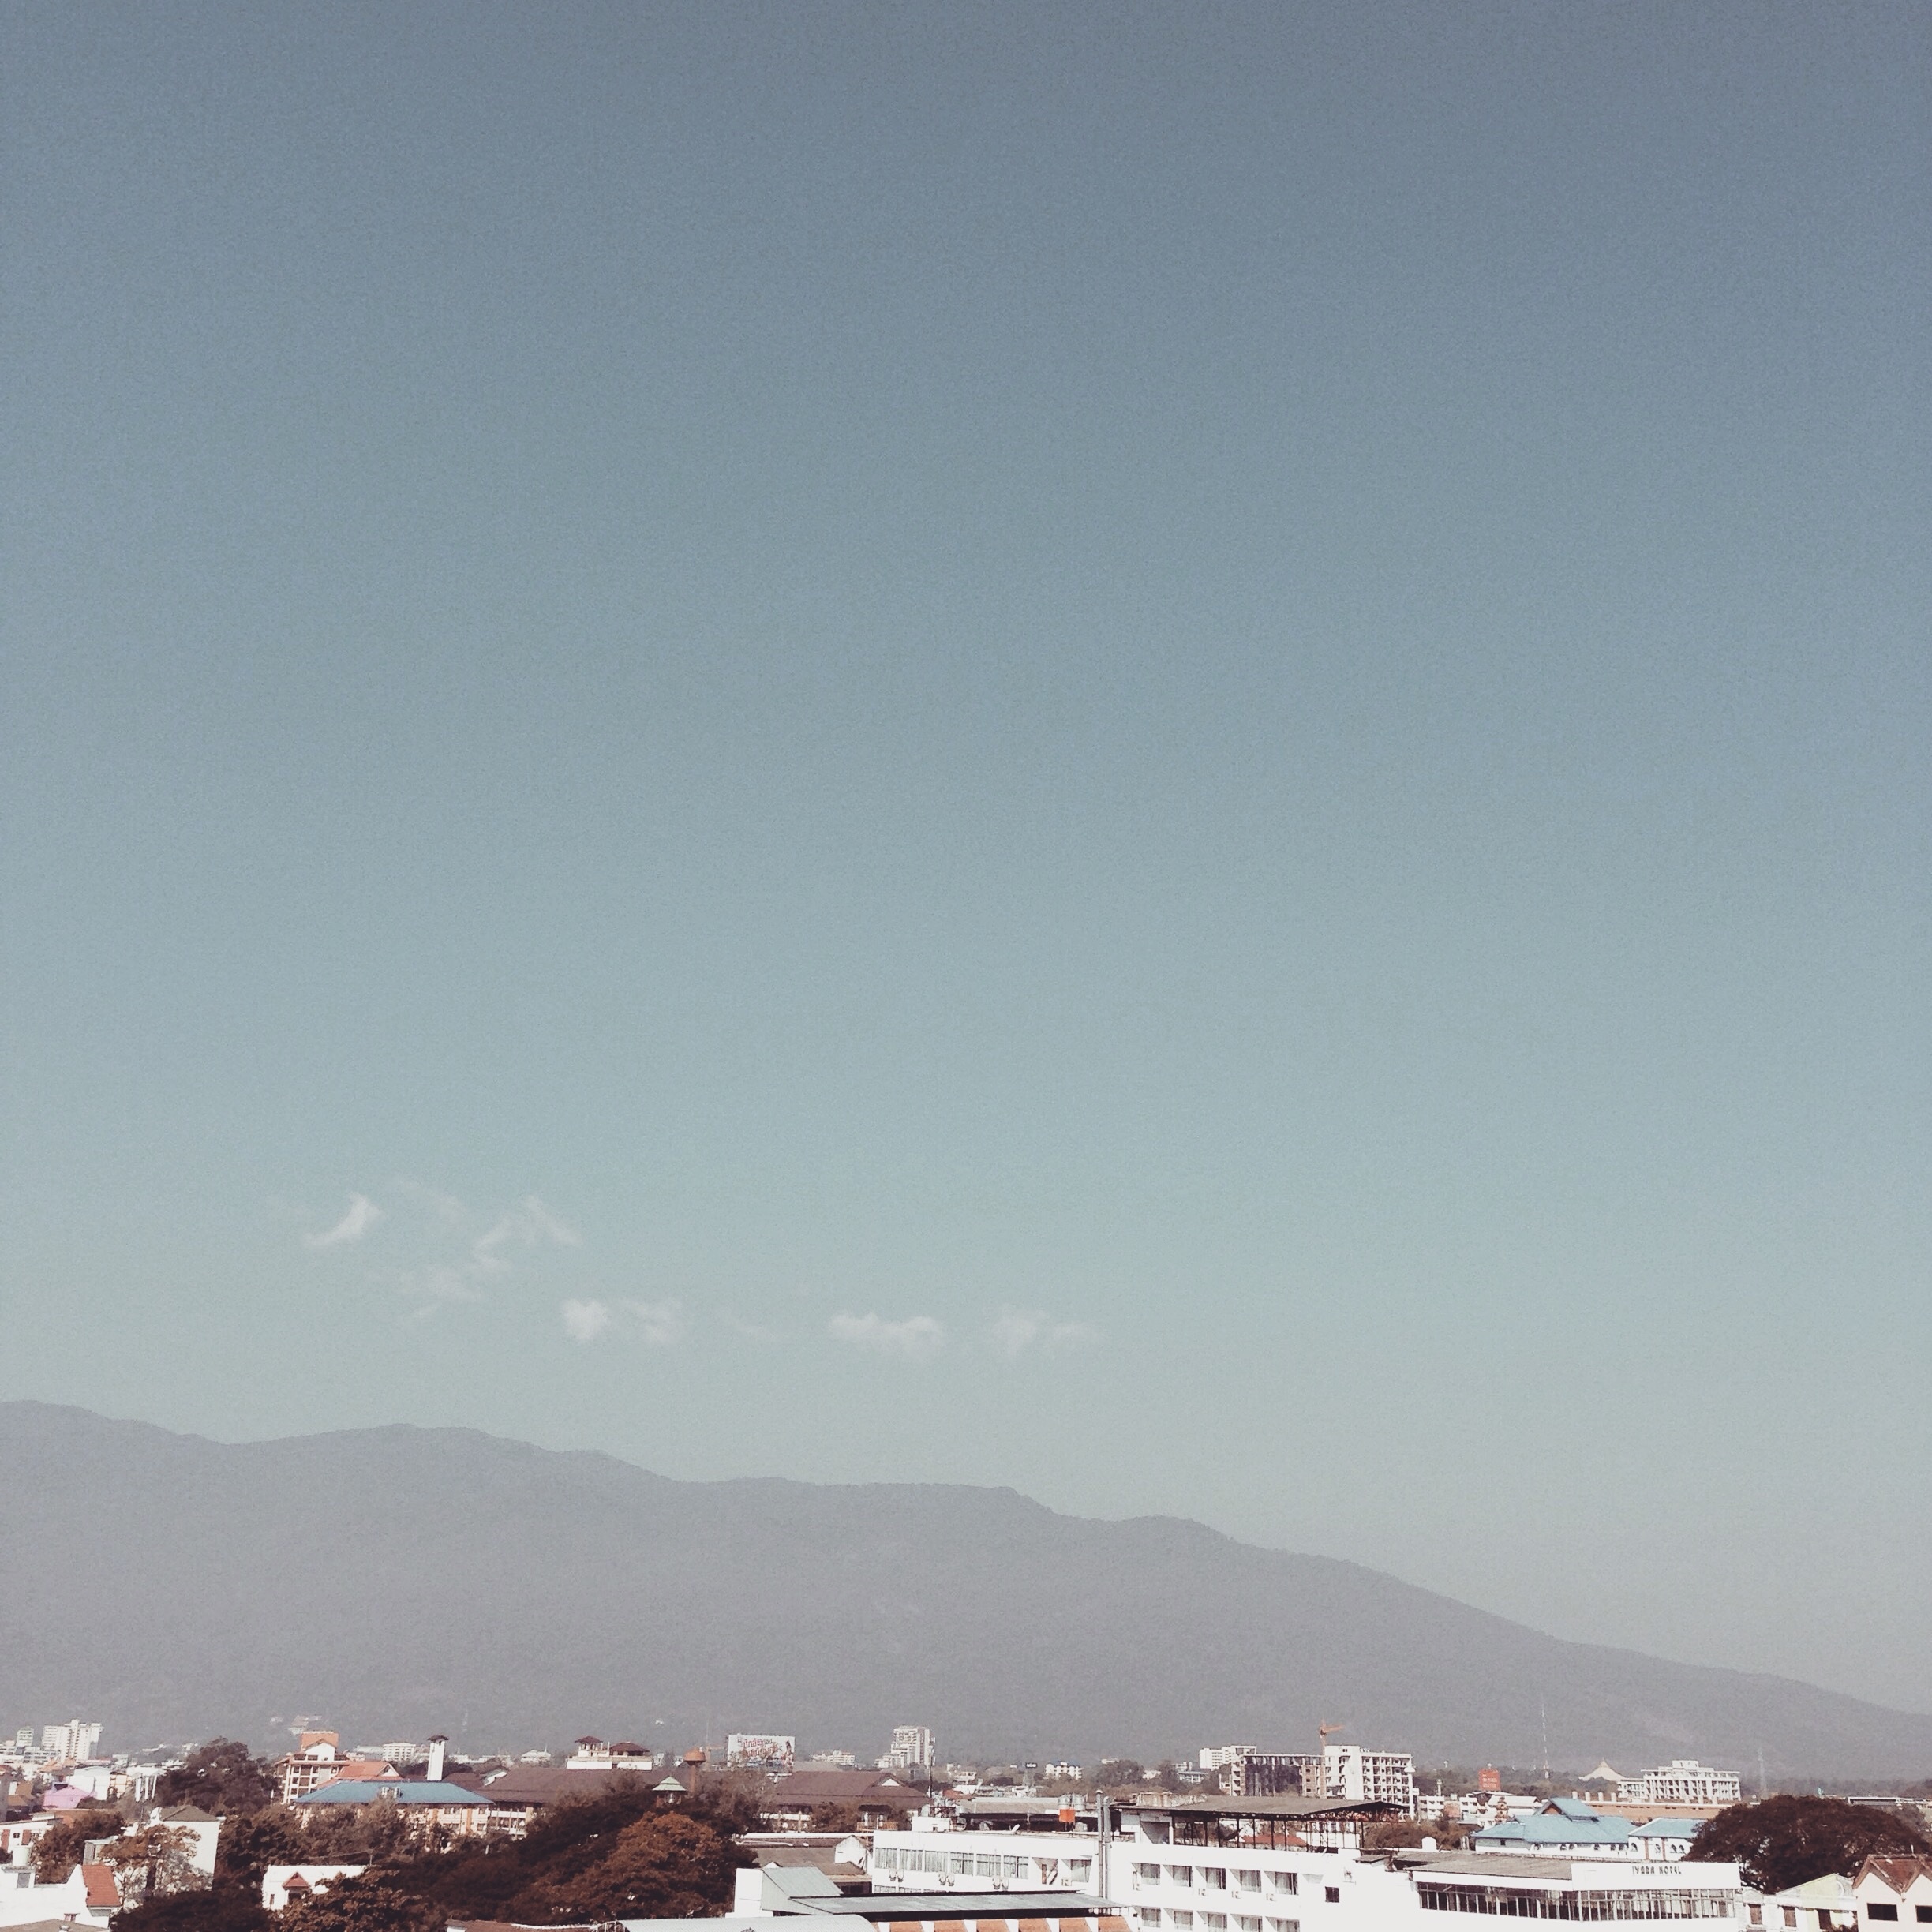
sea, coast, horizon, mountain, snow, sky, panorama, vehicle, atmospheric phenomenon, atmosphere of earth